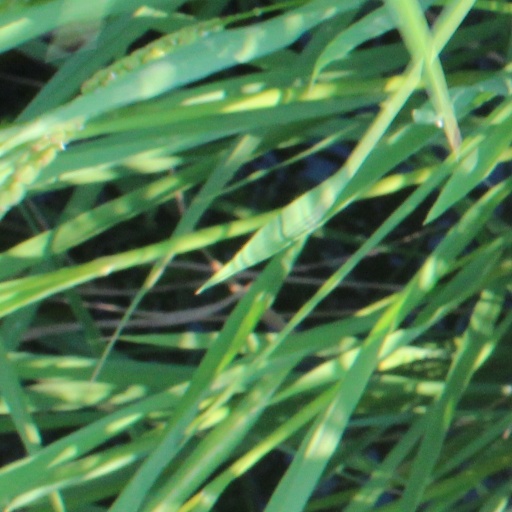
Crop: rice